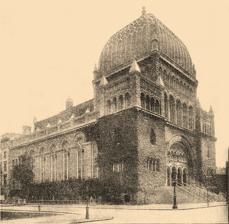
Building: Temple Beth-El (New York City)
Country: United States of America
Year built: 1891
Former Reform synagogue in Manhattan, New York Temple Beth-El An illustration of the former synagogue, c. 1900s Religion Affiliation Reform Judaism (former) Ecclesiastical or organisational status Synagogue (1891– c. 1929 ) Status Closed ; demolished Location Location 945 Fifth Avenue and 76th Street, Upper East Side , Manhattan , New York City , New York Country United States Location of the former synagogue in Manhattan , New York City Geographic coordinates 40°46′30″N 73°57′54″W / 40.775°N 73.965°W / 40.775; -73.965 Architecture Type Synagogue Style Romanesque Revival Date established 1874 (as a congregation) Completed 1891 Construction cost $700,000 Demolished 1947 Specifications Capacity 2,190 worshippers Length 160 feet (49 m) Width 102 feet (31 m) Height (max) 1,200 feet (370 m) Dome (s) One Dome height (outer) 140 feet (43 m) Dome dia. (outer) 51 feet (16 m) Materials Indiana limestone , Mexican onyx , gold, Numidian marble, copper Temple Beth-El was a Reform Jewish congregation and synagogue at 945 Fifth Avenue and 76th Street in the Upper East Side of Manhattan in New York City , New York , United States. The synagogue operated between 1891 until c. 1929 , and was demolished in 1947. The Temple Beth-El congregation merged with Congregation Emanu-El of New York in 1927. History The congregation was formed on March 27, 1874, through the merger of Congregation Anshe Chesed with Temple Adath Jeshurun. David Einhorn served as the congregation's first rabbi . Kaufmann Kohler succeeded his father-in-law Einhorn as rabbi in 1879, serving there until he became president of Hebrew Union College in 1903. Rudolph Grossman was associate rabbi of Temple Beth-El from 1889 to 1896. Samuel Schulman was elected associate rabbi in 1901, and in 1903 he succeeded Kohler as rabbi. He continued to serve as its rabbi until its merger in 1927. The Romanesque Revival building with Byzantine and Moorish influences, designed by Brunner & Tryon, was dedicated on September 18, 1891. Completed with Indiana limestone , and interior fittings using Mexican onyx , gold, Numidian marble, and a copper-domed roof, the land and building costs amounted to $700,000 in 1891 ($23.7 million in 2023). The large 51-foot (16 m) dome was reportedly modelled on the New Synagogue in Berlin . An organ by Odell Company was installed in the synagogue in 1890; and it was replaced by a new organ by M. P. Möller , installed in 1924 at the front of the synagogue above the bimah , obscured from public view. In 1927 the Temple Beth-El congregation merged with Congregation Emanu-El . The congregation had barely used the synagogue since Yom Kippur in 1929, and was subsequently demolished in 1947. Gallery References